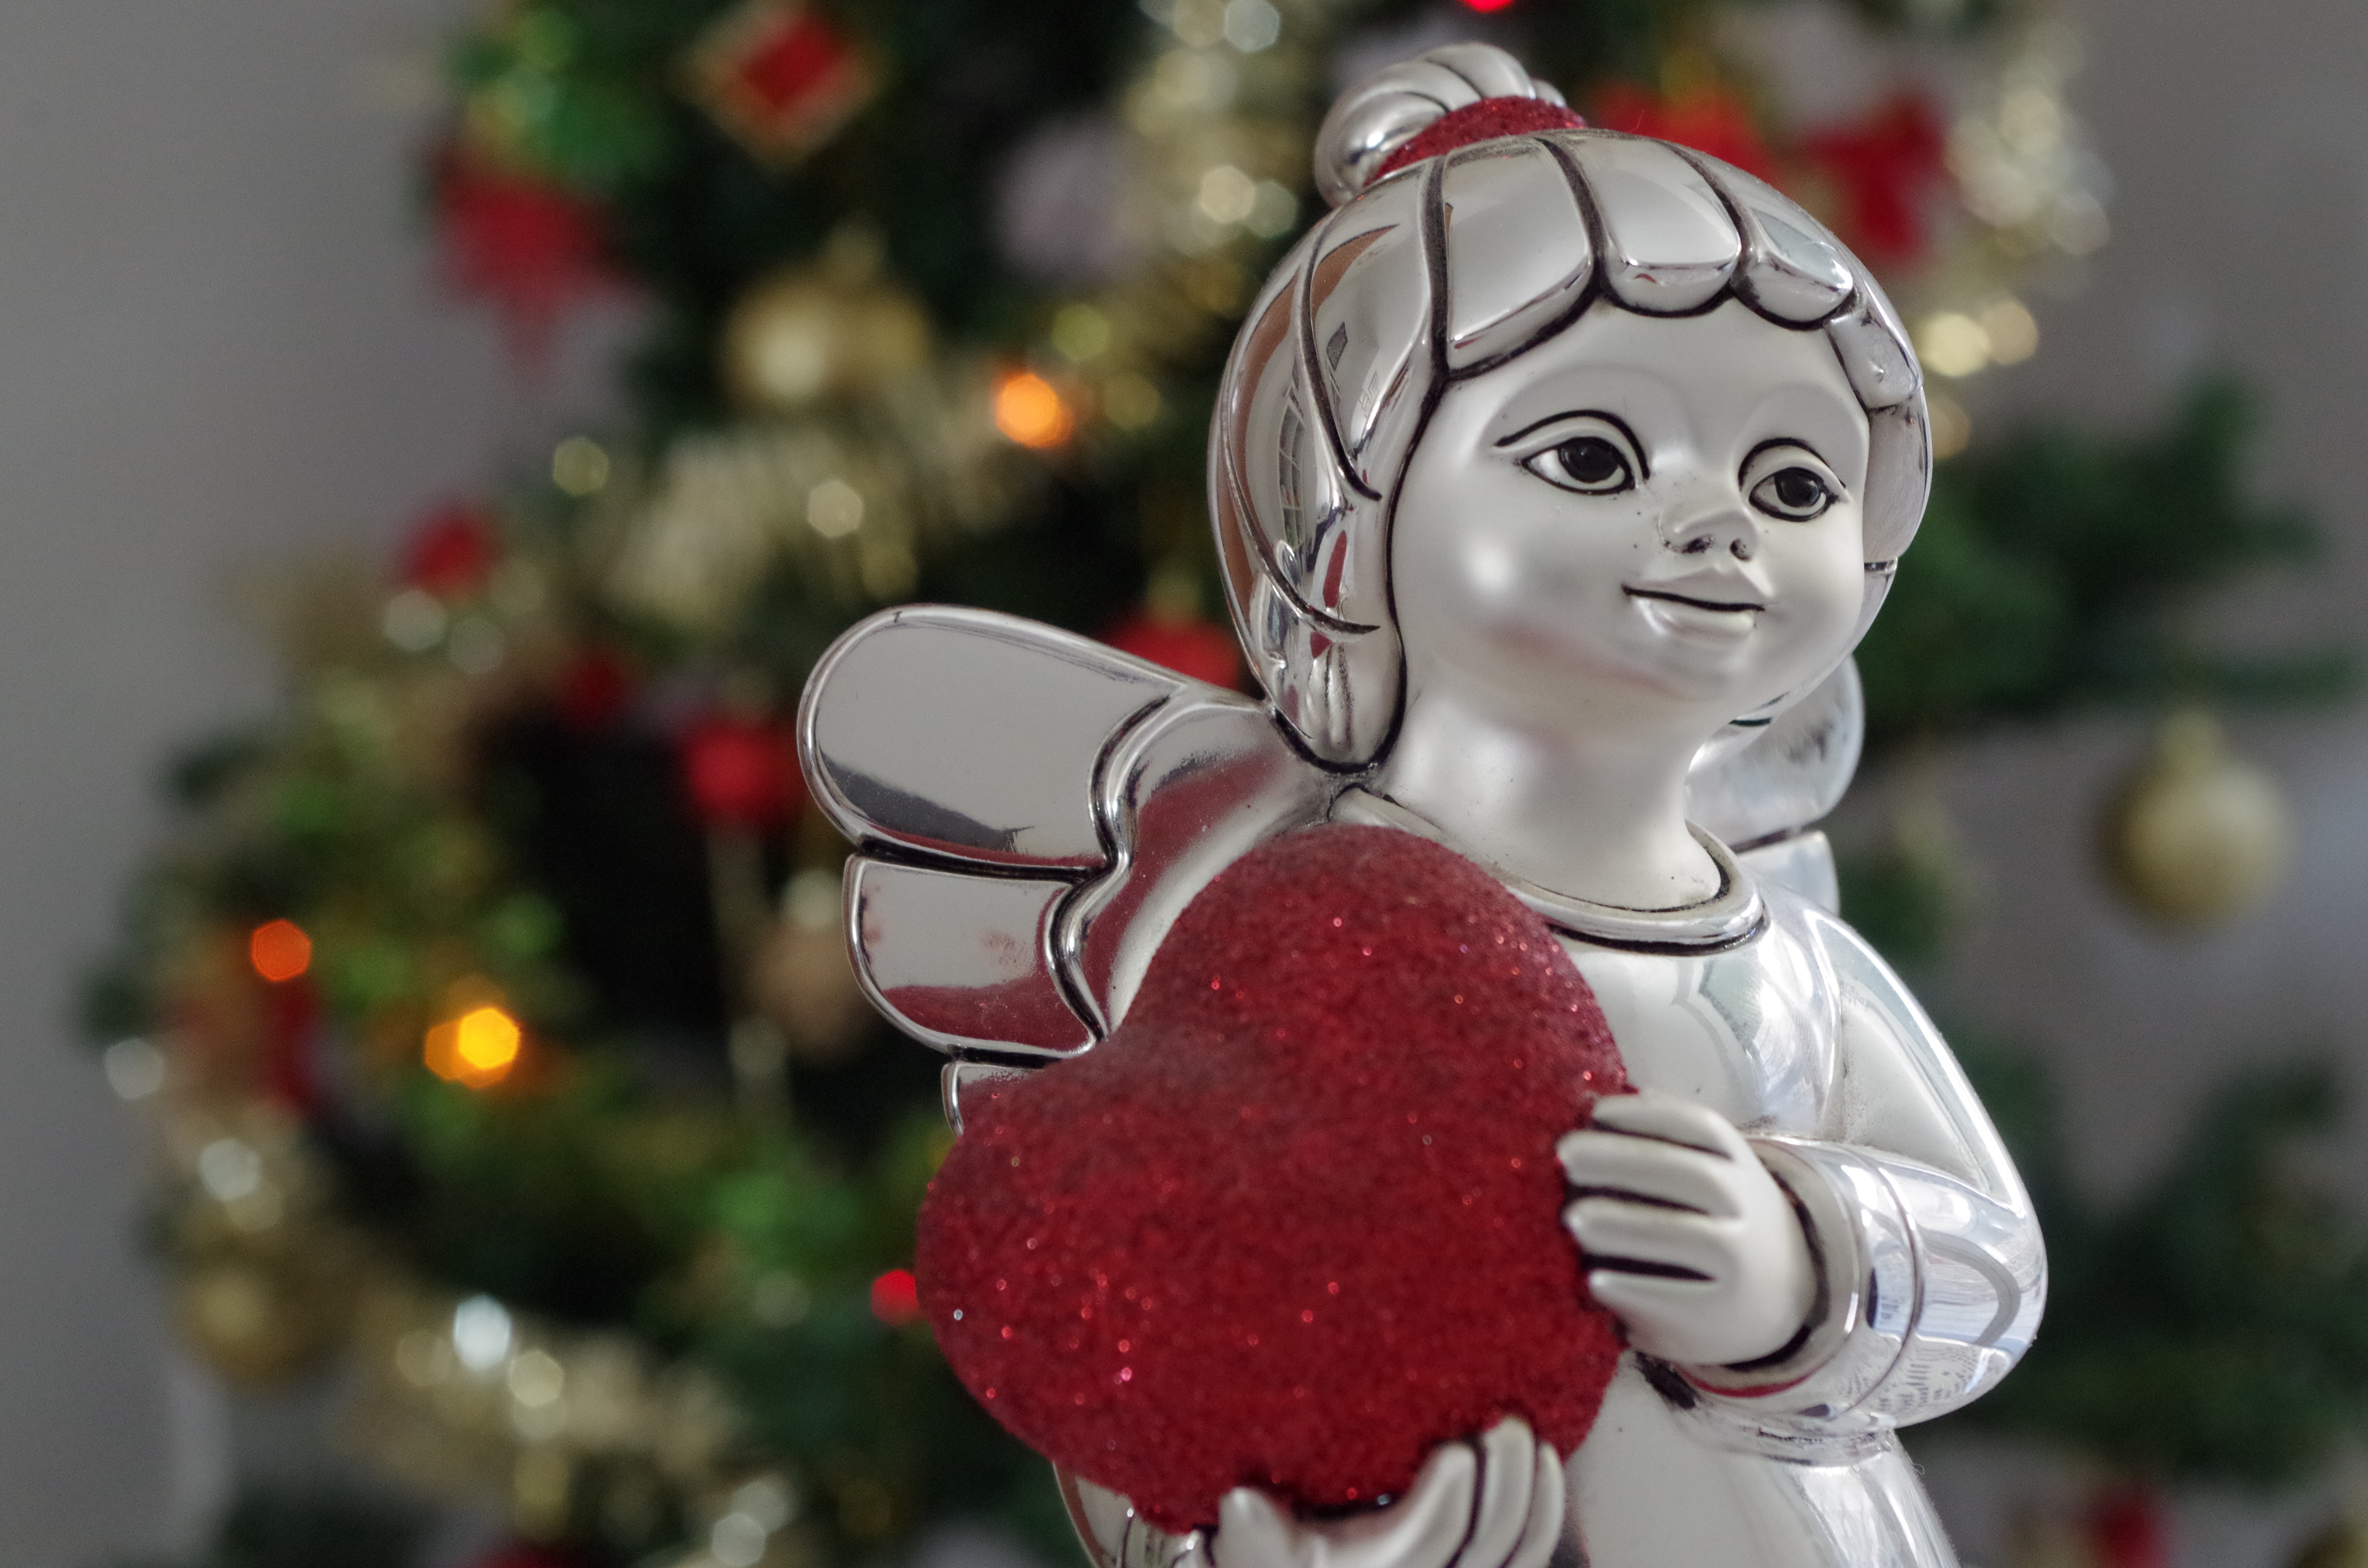
flower, statue, heart, decoration, red, holiday, christmas, toy, christmas tree, christmas decoration, angel, decorations, christmas ornaments, merry christmas, christmas season, festivals